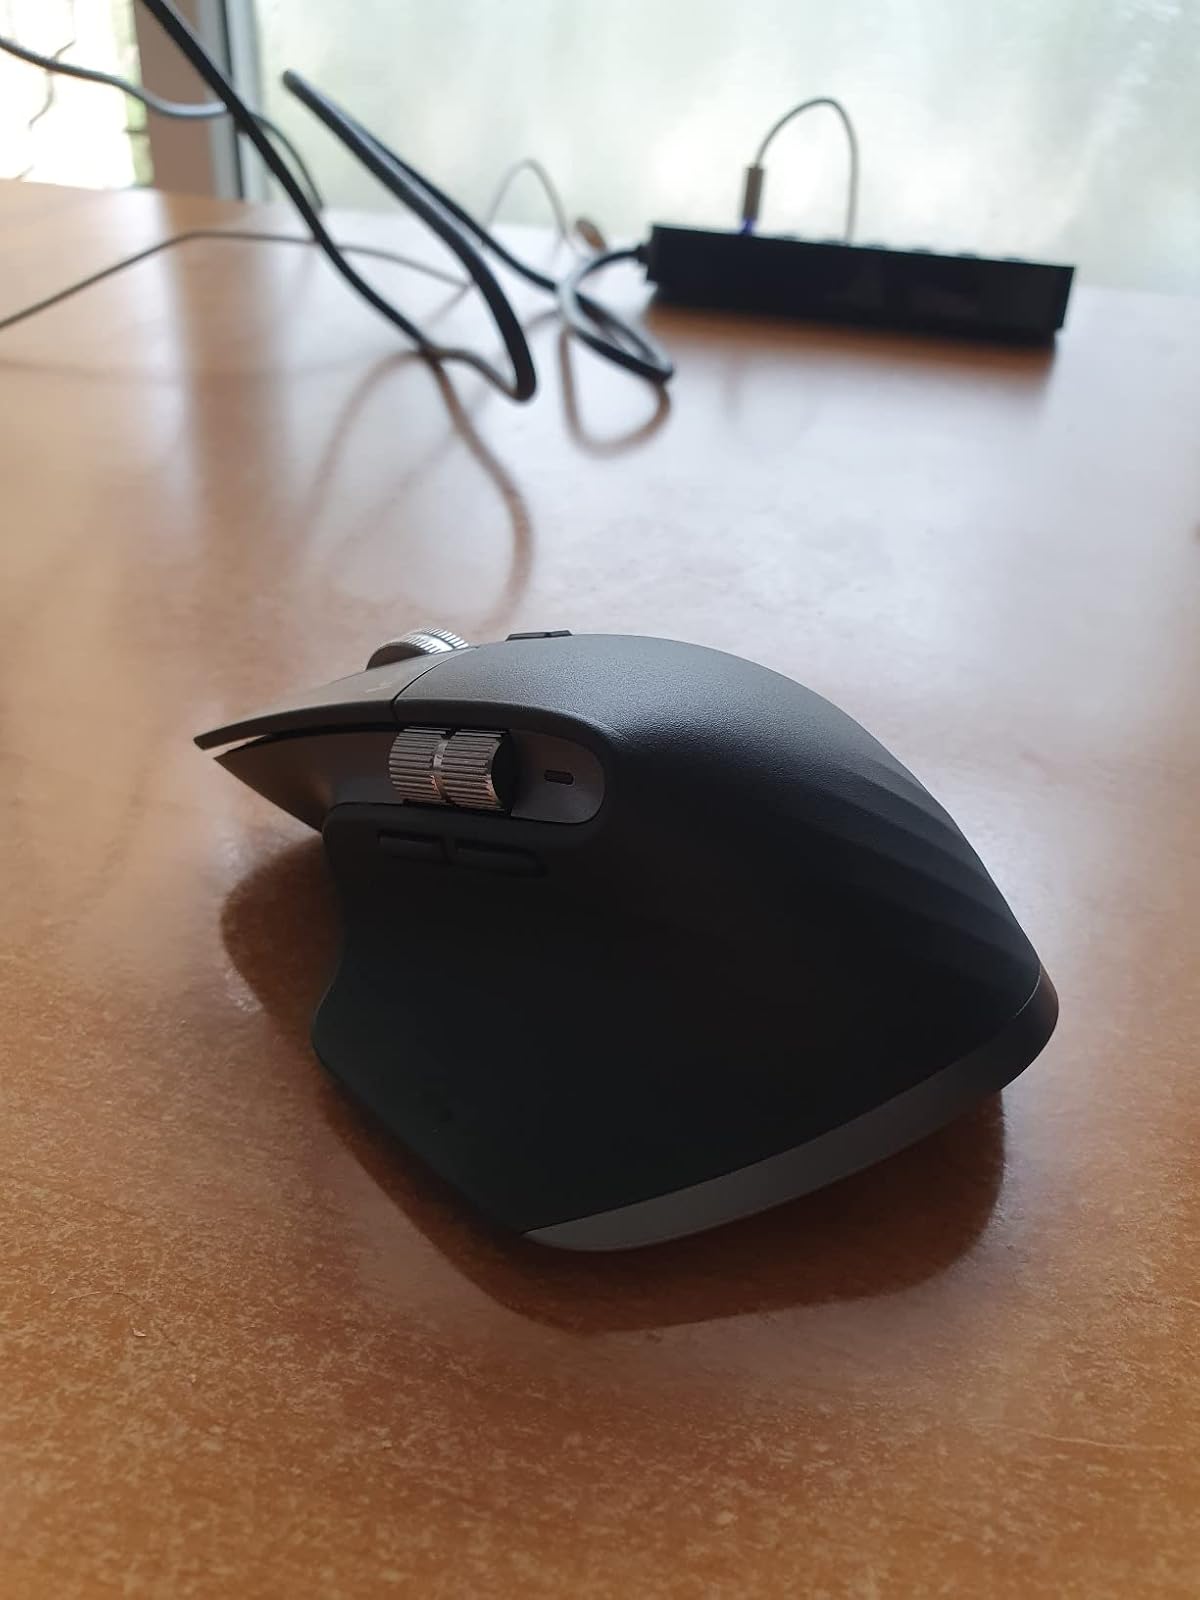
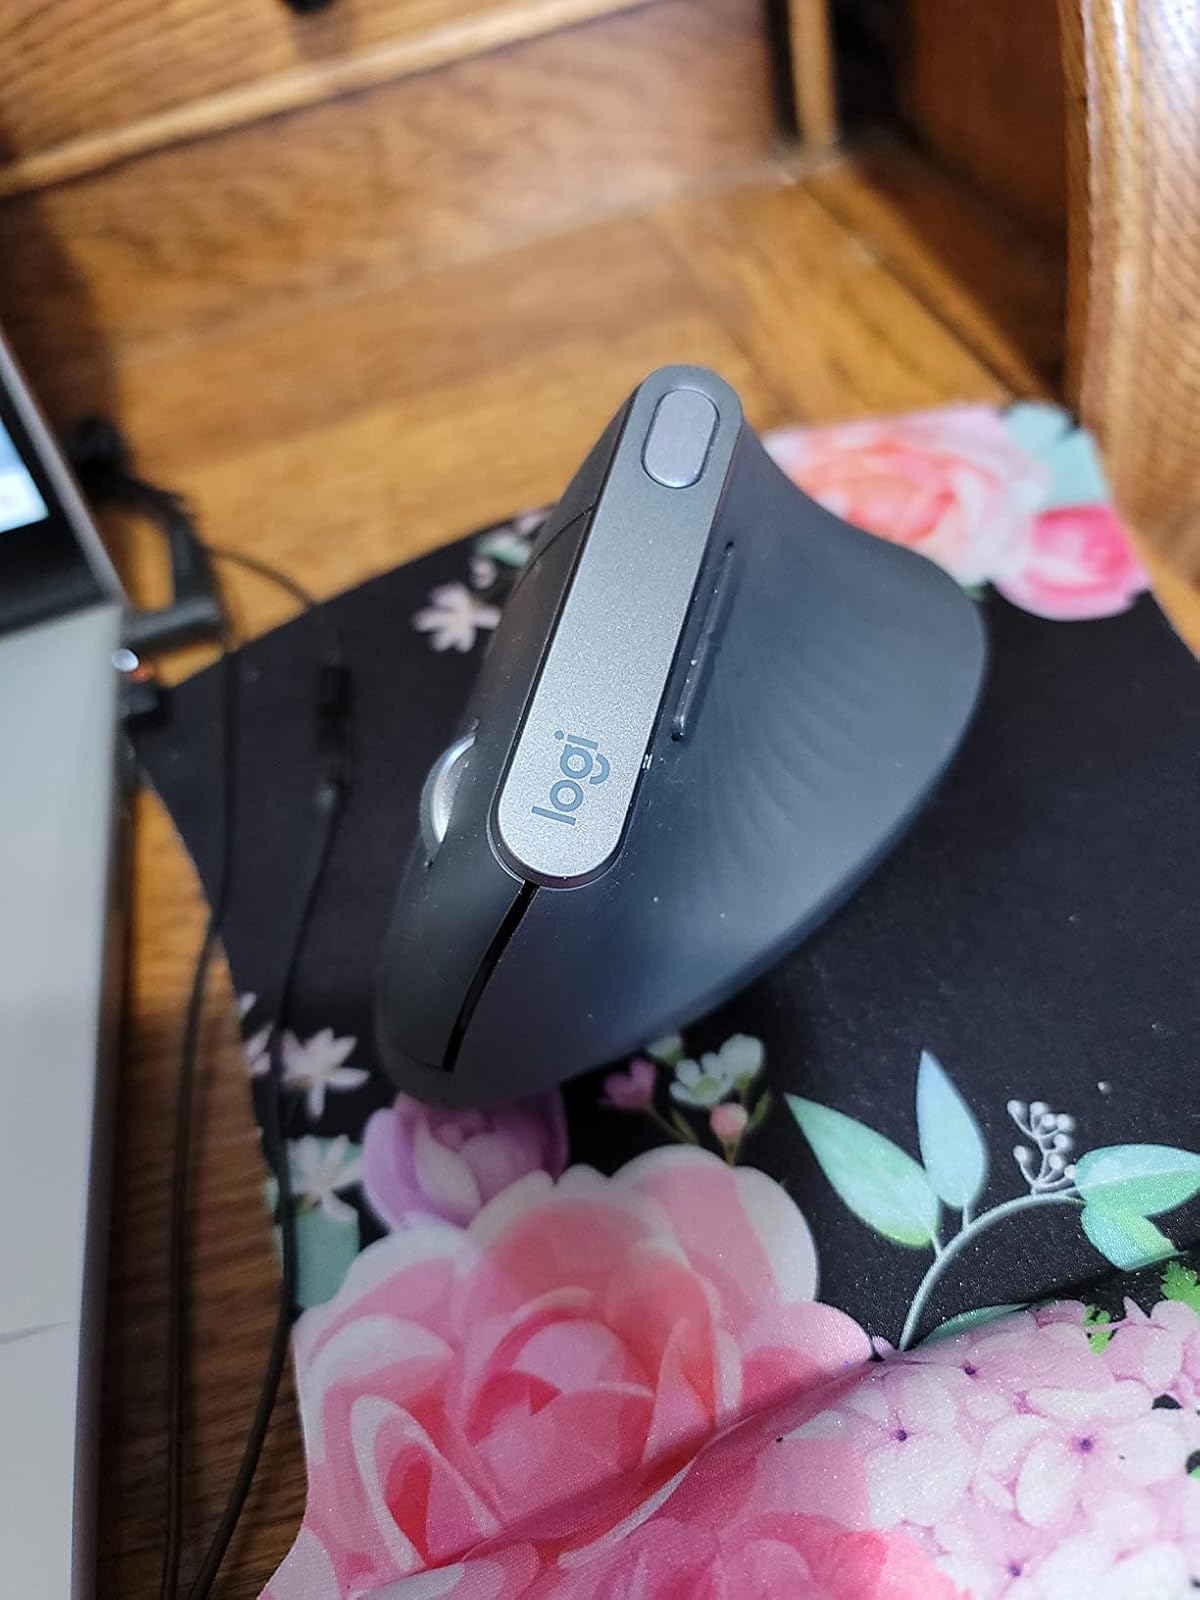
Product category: mouse
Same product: no